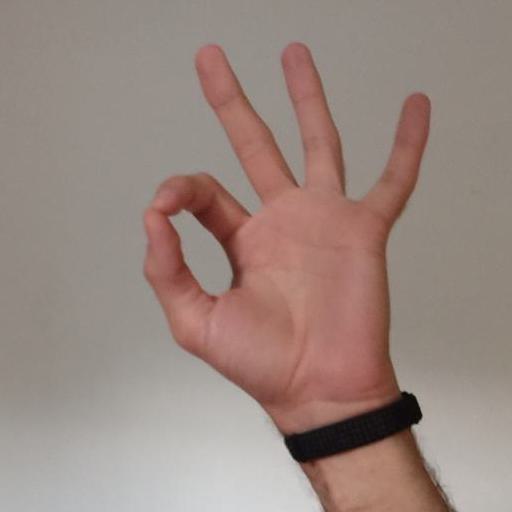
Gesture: ok